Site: brandenburg
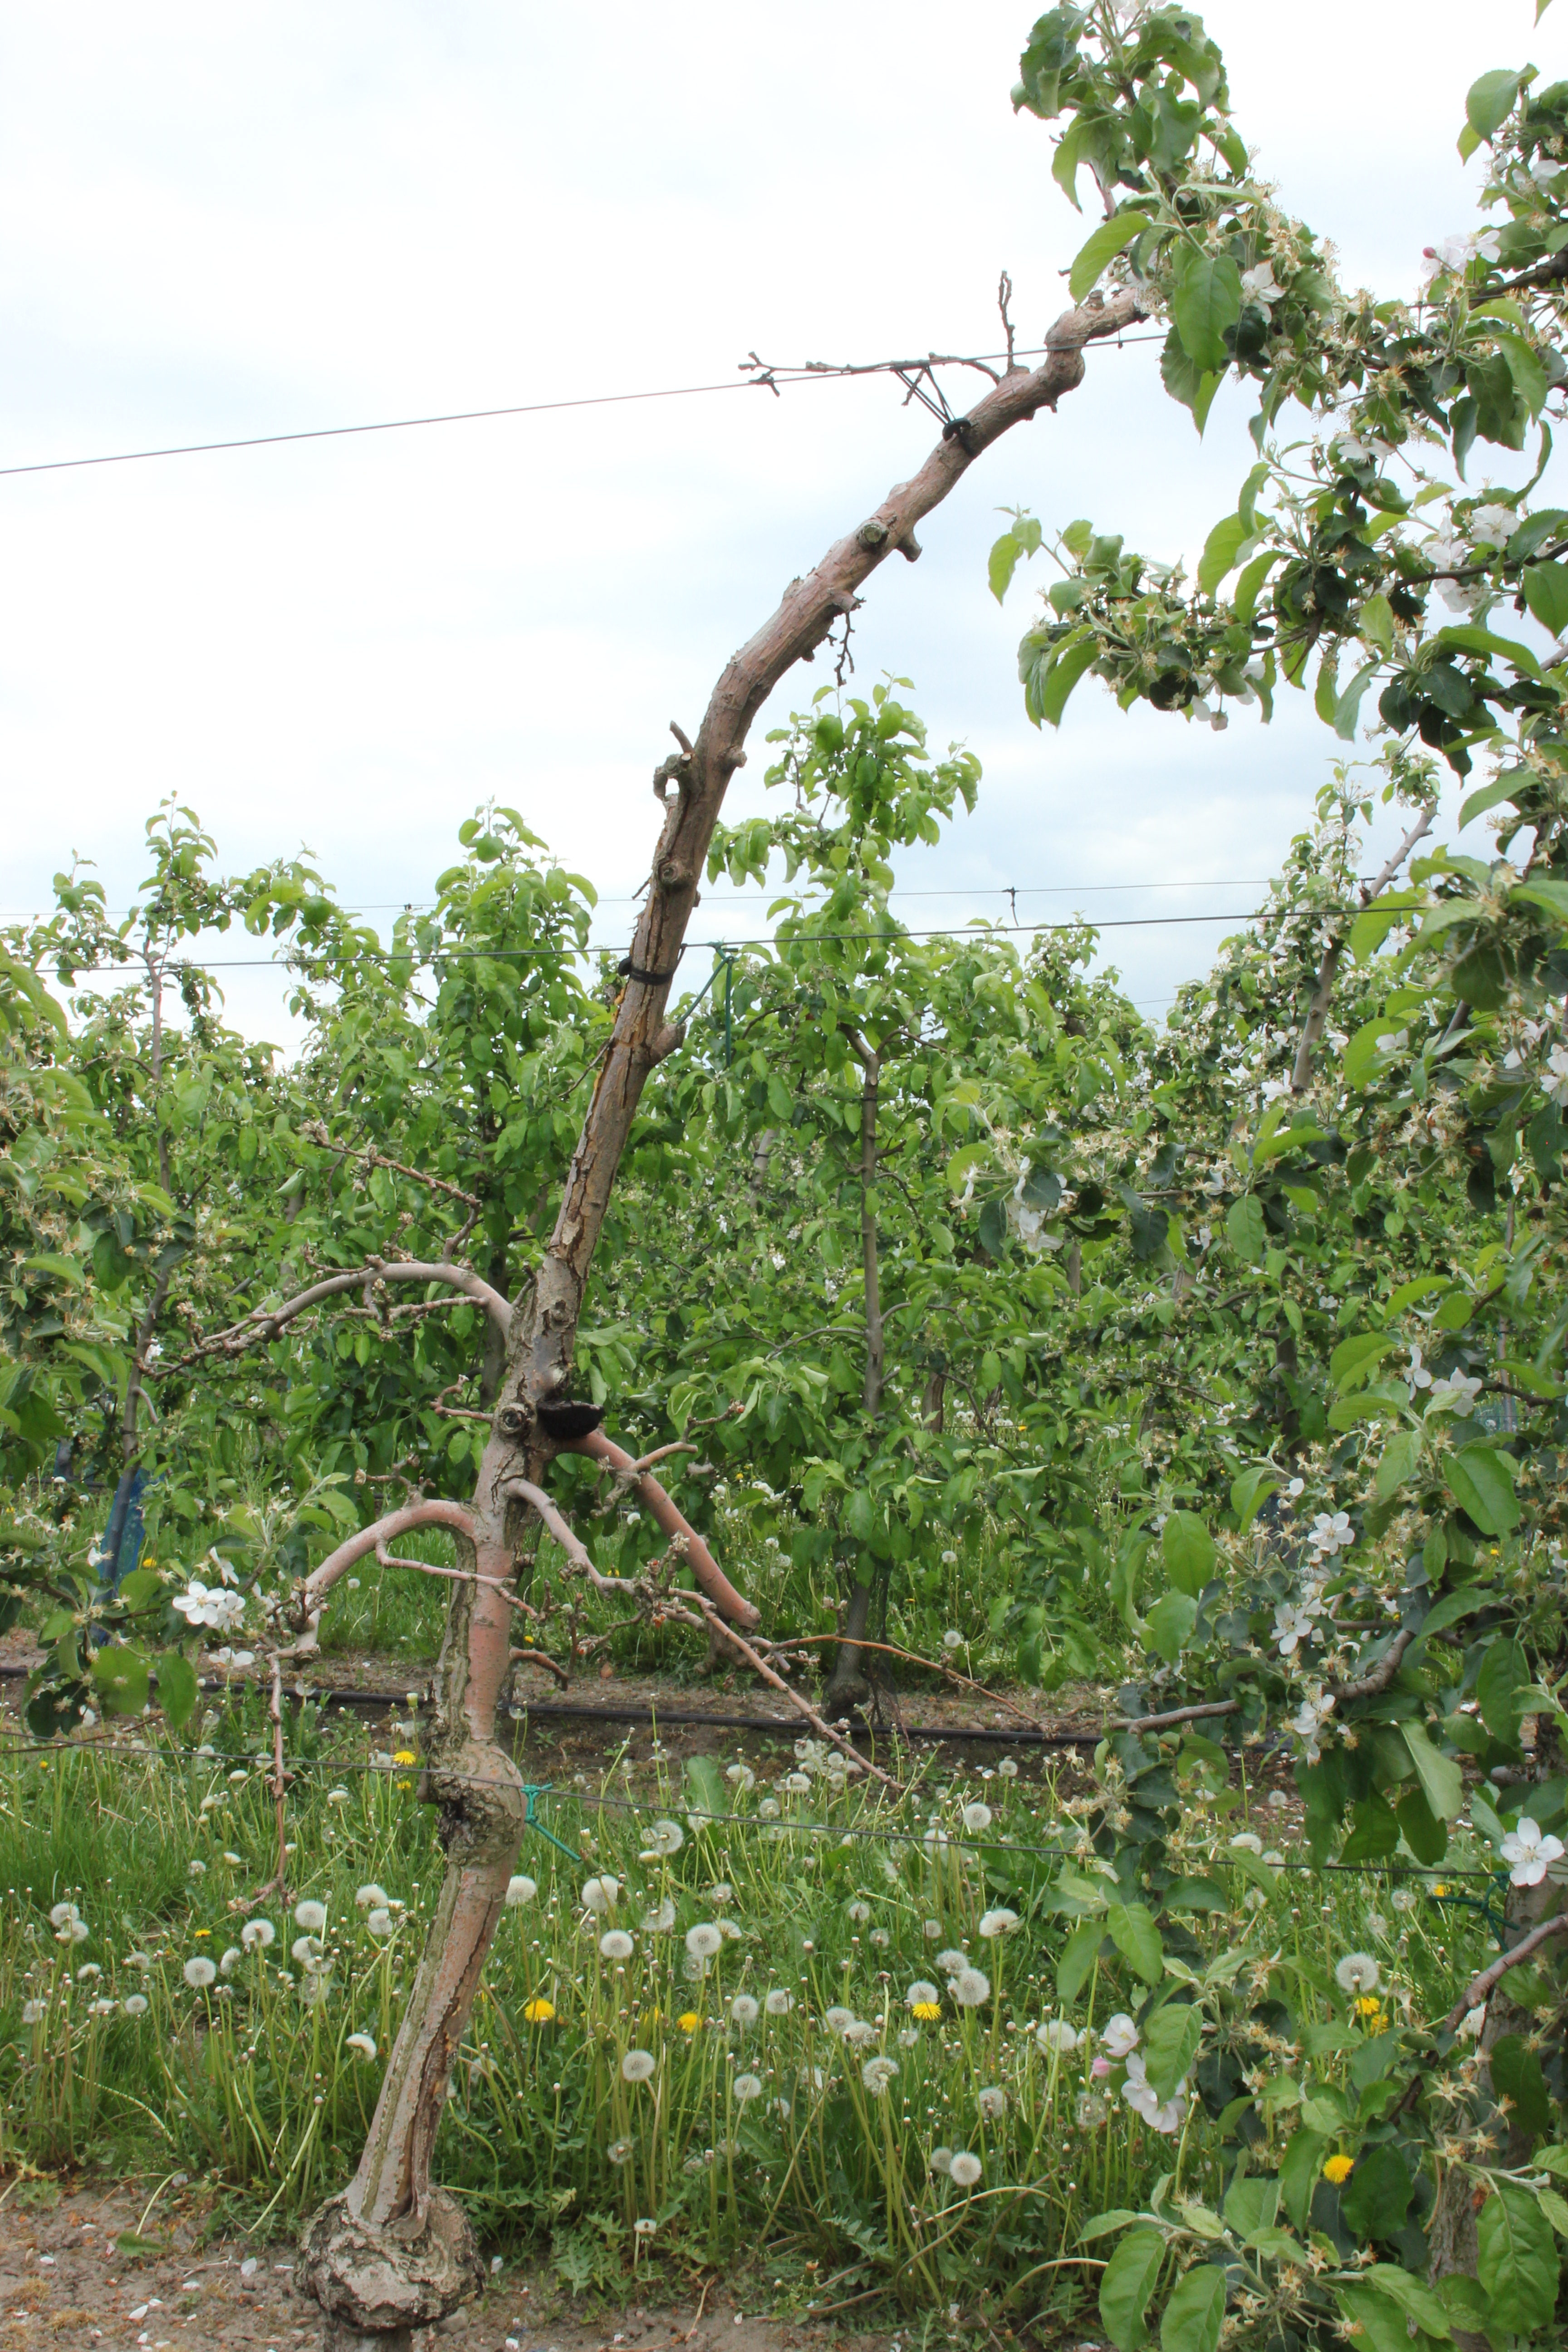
Growth stage (BBCH 67): Flowering